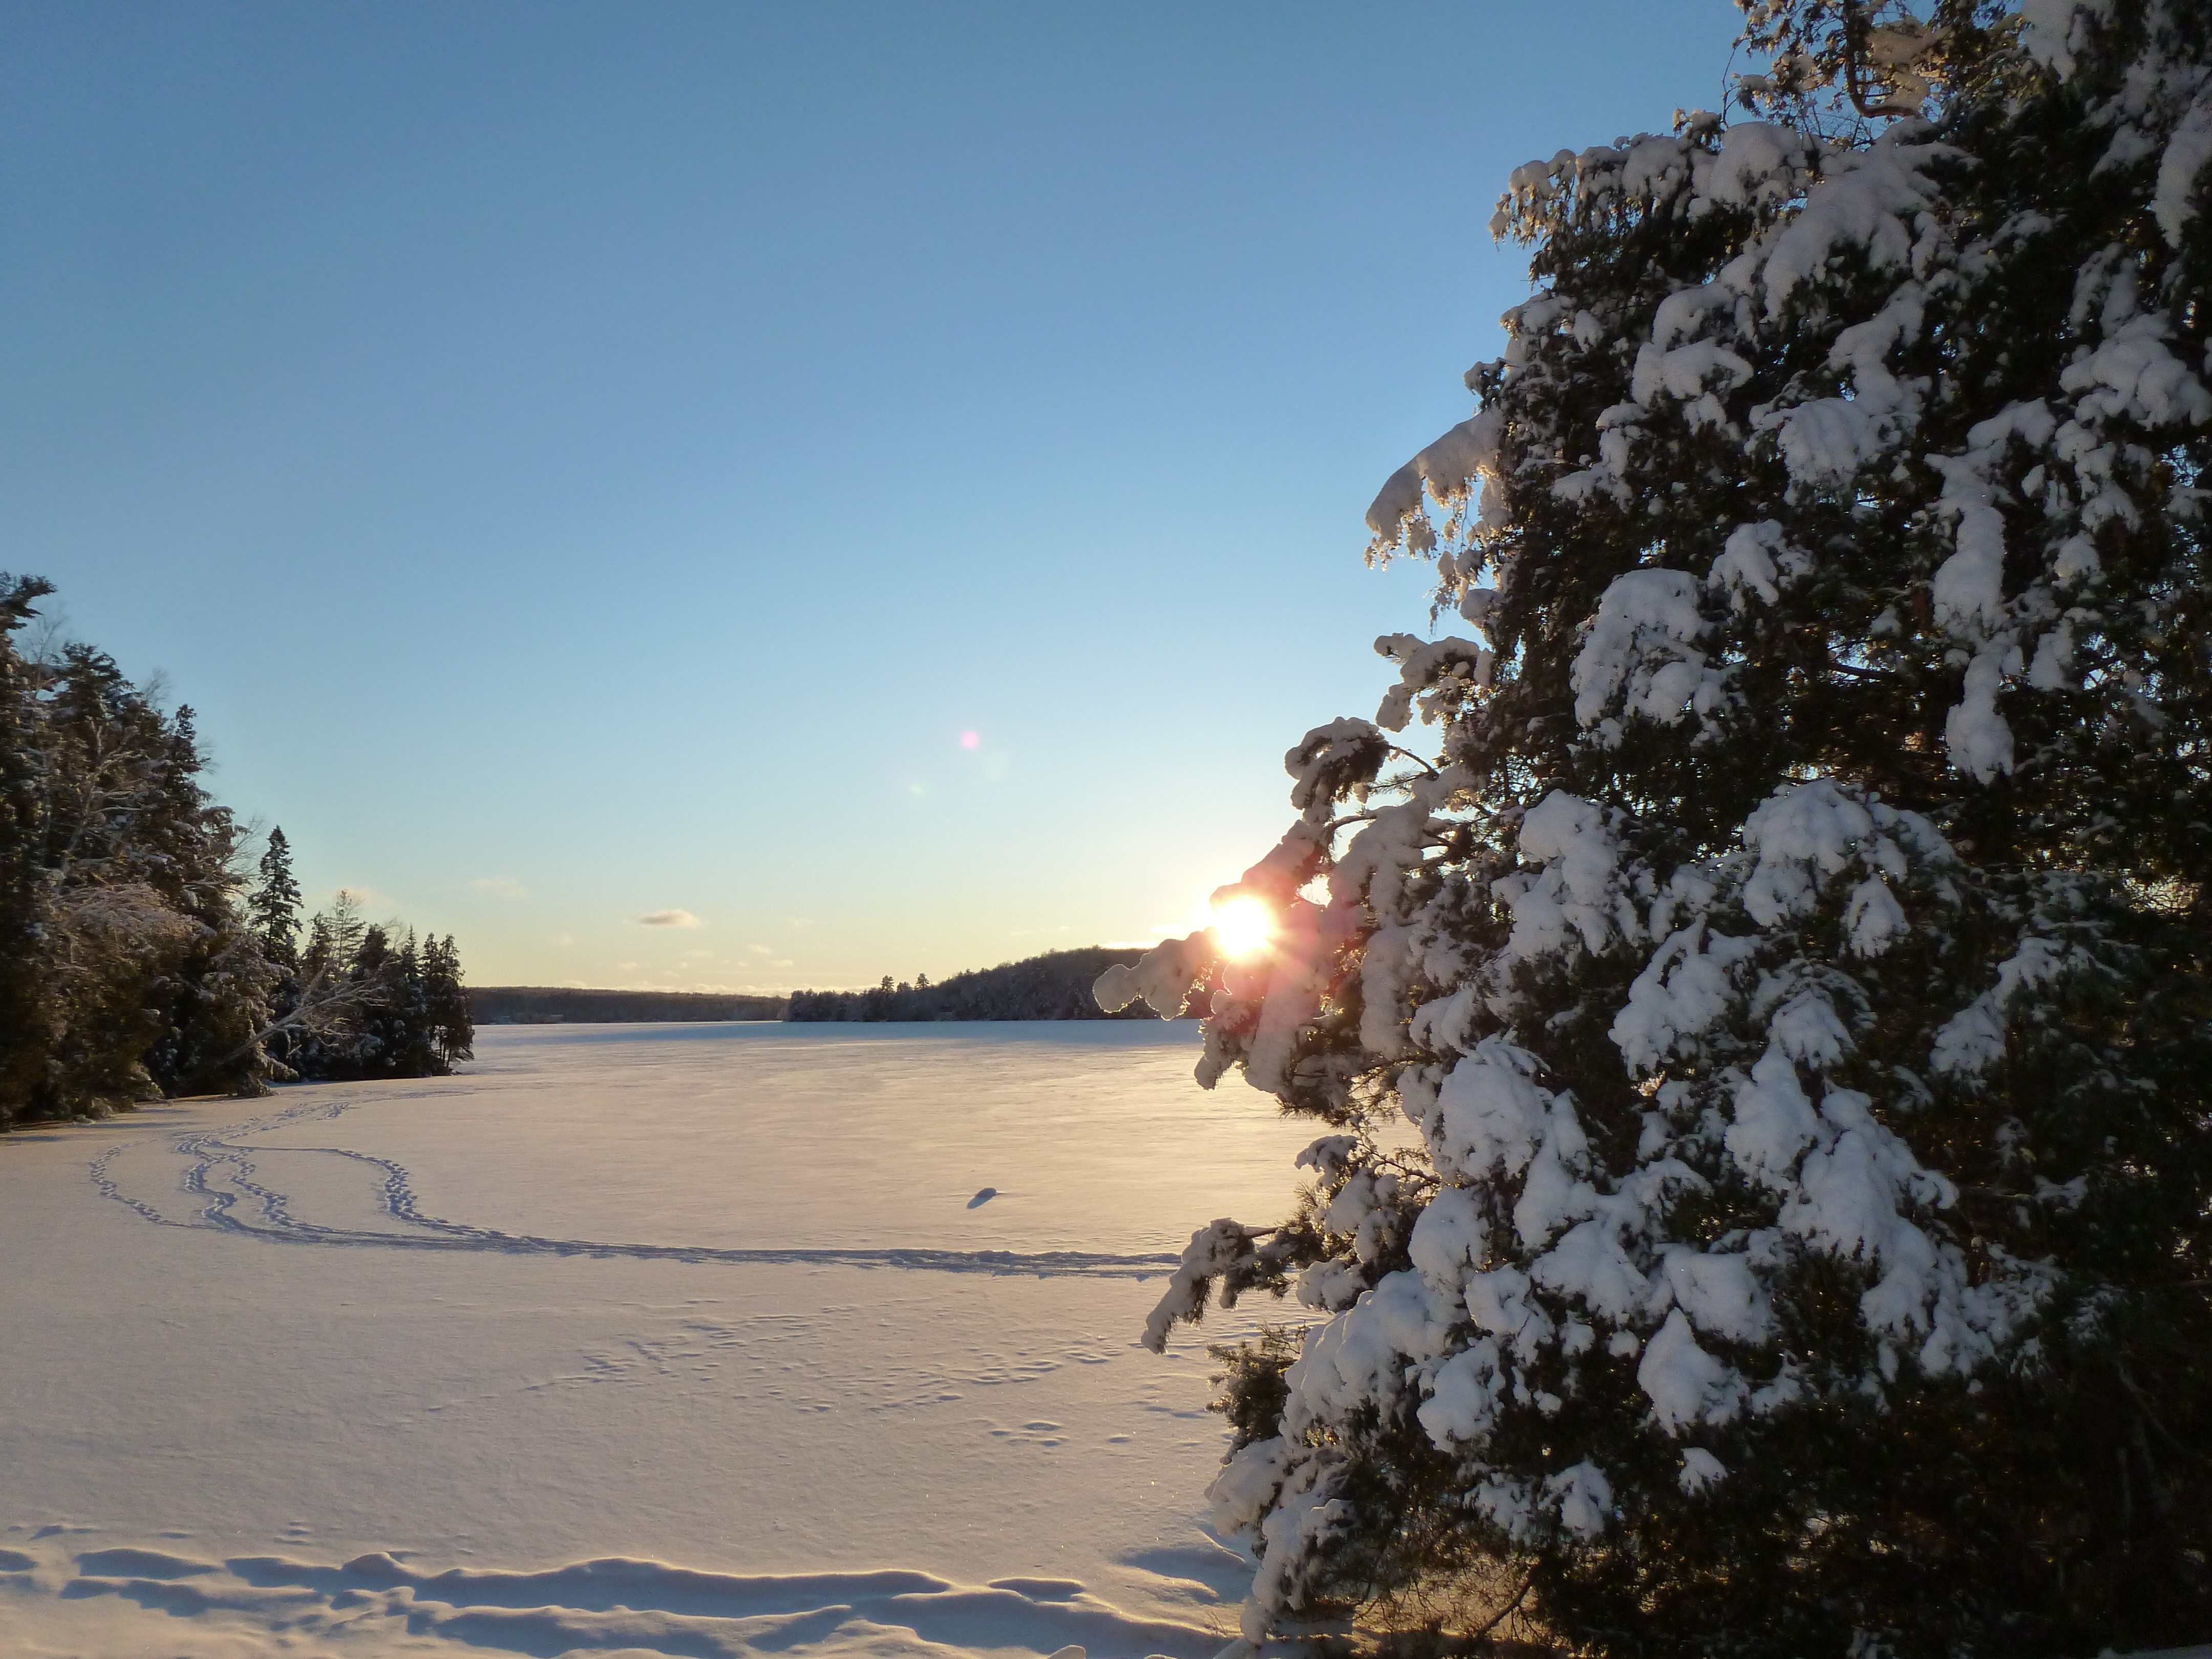
tree, snow, winter, sunset, trail, white, sunlight, morning, lake, ice, reflection, weather, season, canada, ontario, freezing, woody plant, haliburton